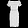
Label: Dress